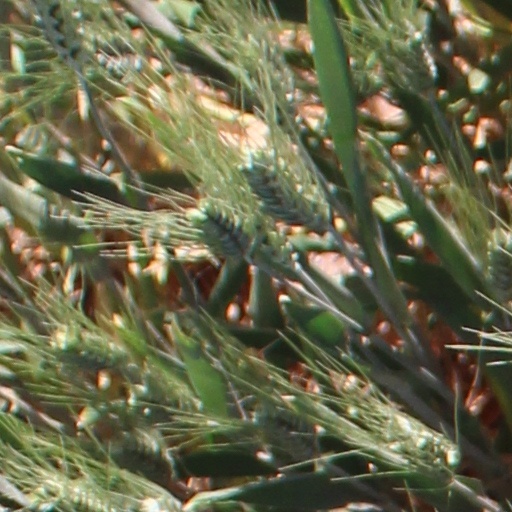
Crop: wheat